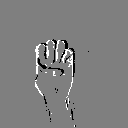
ASL letter: e